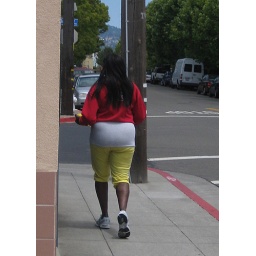
woman walking, in yellow pants holding lemon